Zuni Café

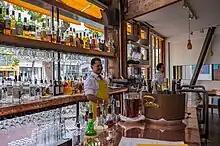
Bar at Zuni Café

With gay artist George "Bubba" Geiger, West made the original furniture for Zuni Café, using mesquite trunks and slabs of wood. The restaurant has a piano and a changing exhibition of modern art, both instituted by West. West also added a Parisian-inspired copper bar; since there are no bar stools, Rodgers had a metal rod added for people to prop a foot on. Rodgers also designed the brick oven, used for roasting chicken over wood. The building underwent a seismic retrofit in 1991, when the interior was given exposed ceiling beams.